Spaceplane

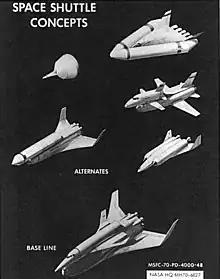
United States STS concepts, circa 1970s

The Space Shuttle underwent many variations during its conceptual design phase. Some early concepts are illustrated.